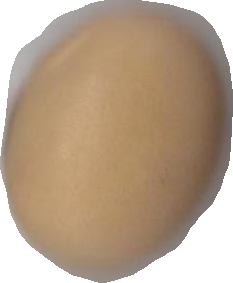
Variety: Anjasmoro